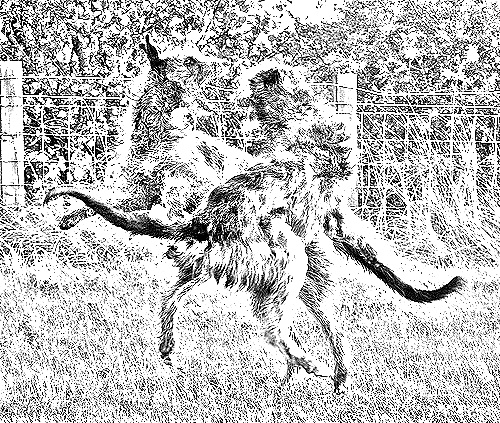
Portrait style: Sketch Portrait